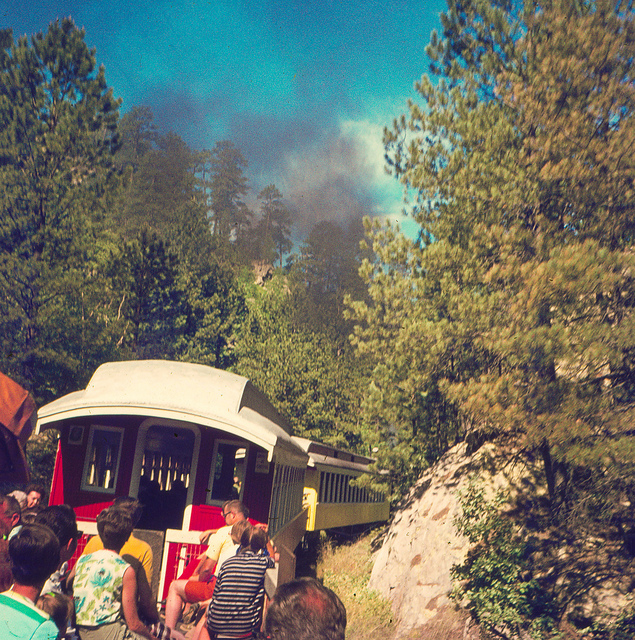
A TRAIN IS TAKING TOURIST THROUGH THE TUNNEL

A red train car traveling through a lush green forest.

A train traveling on a track through trees carrying passengers.

A red train is going down the tracks

People are sitting in a topless train car.